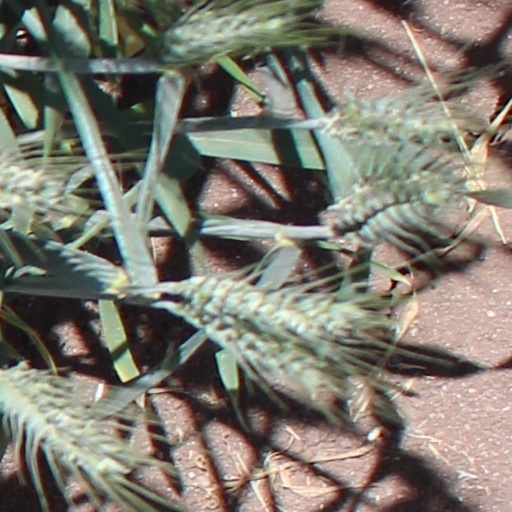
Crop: wheat